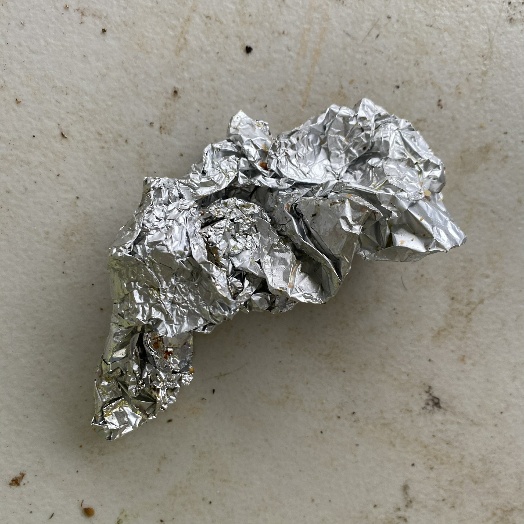
Label: Metal